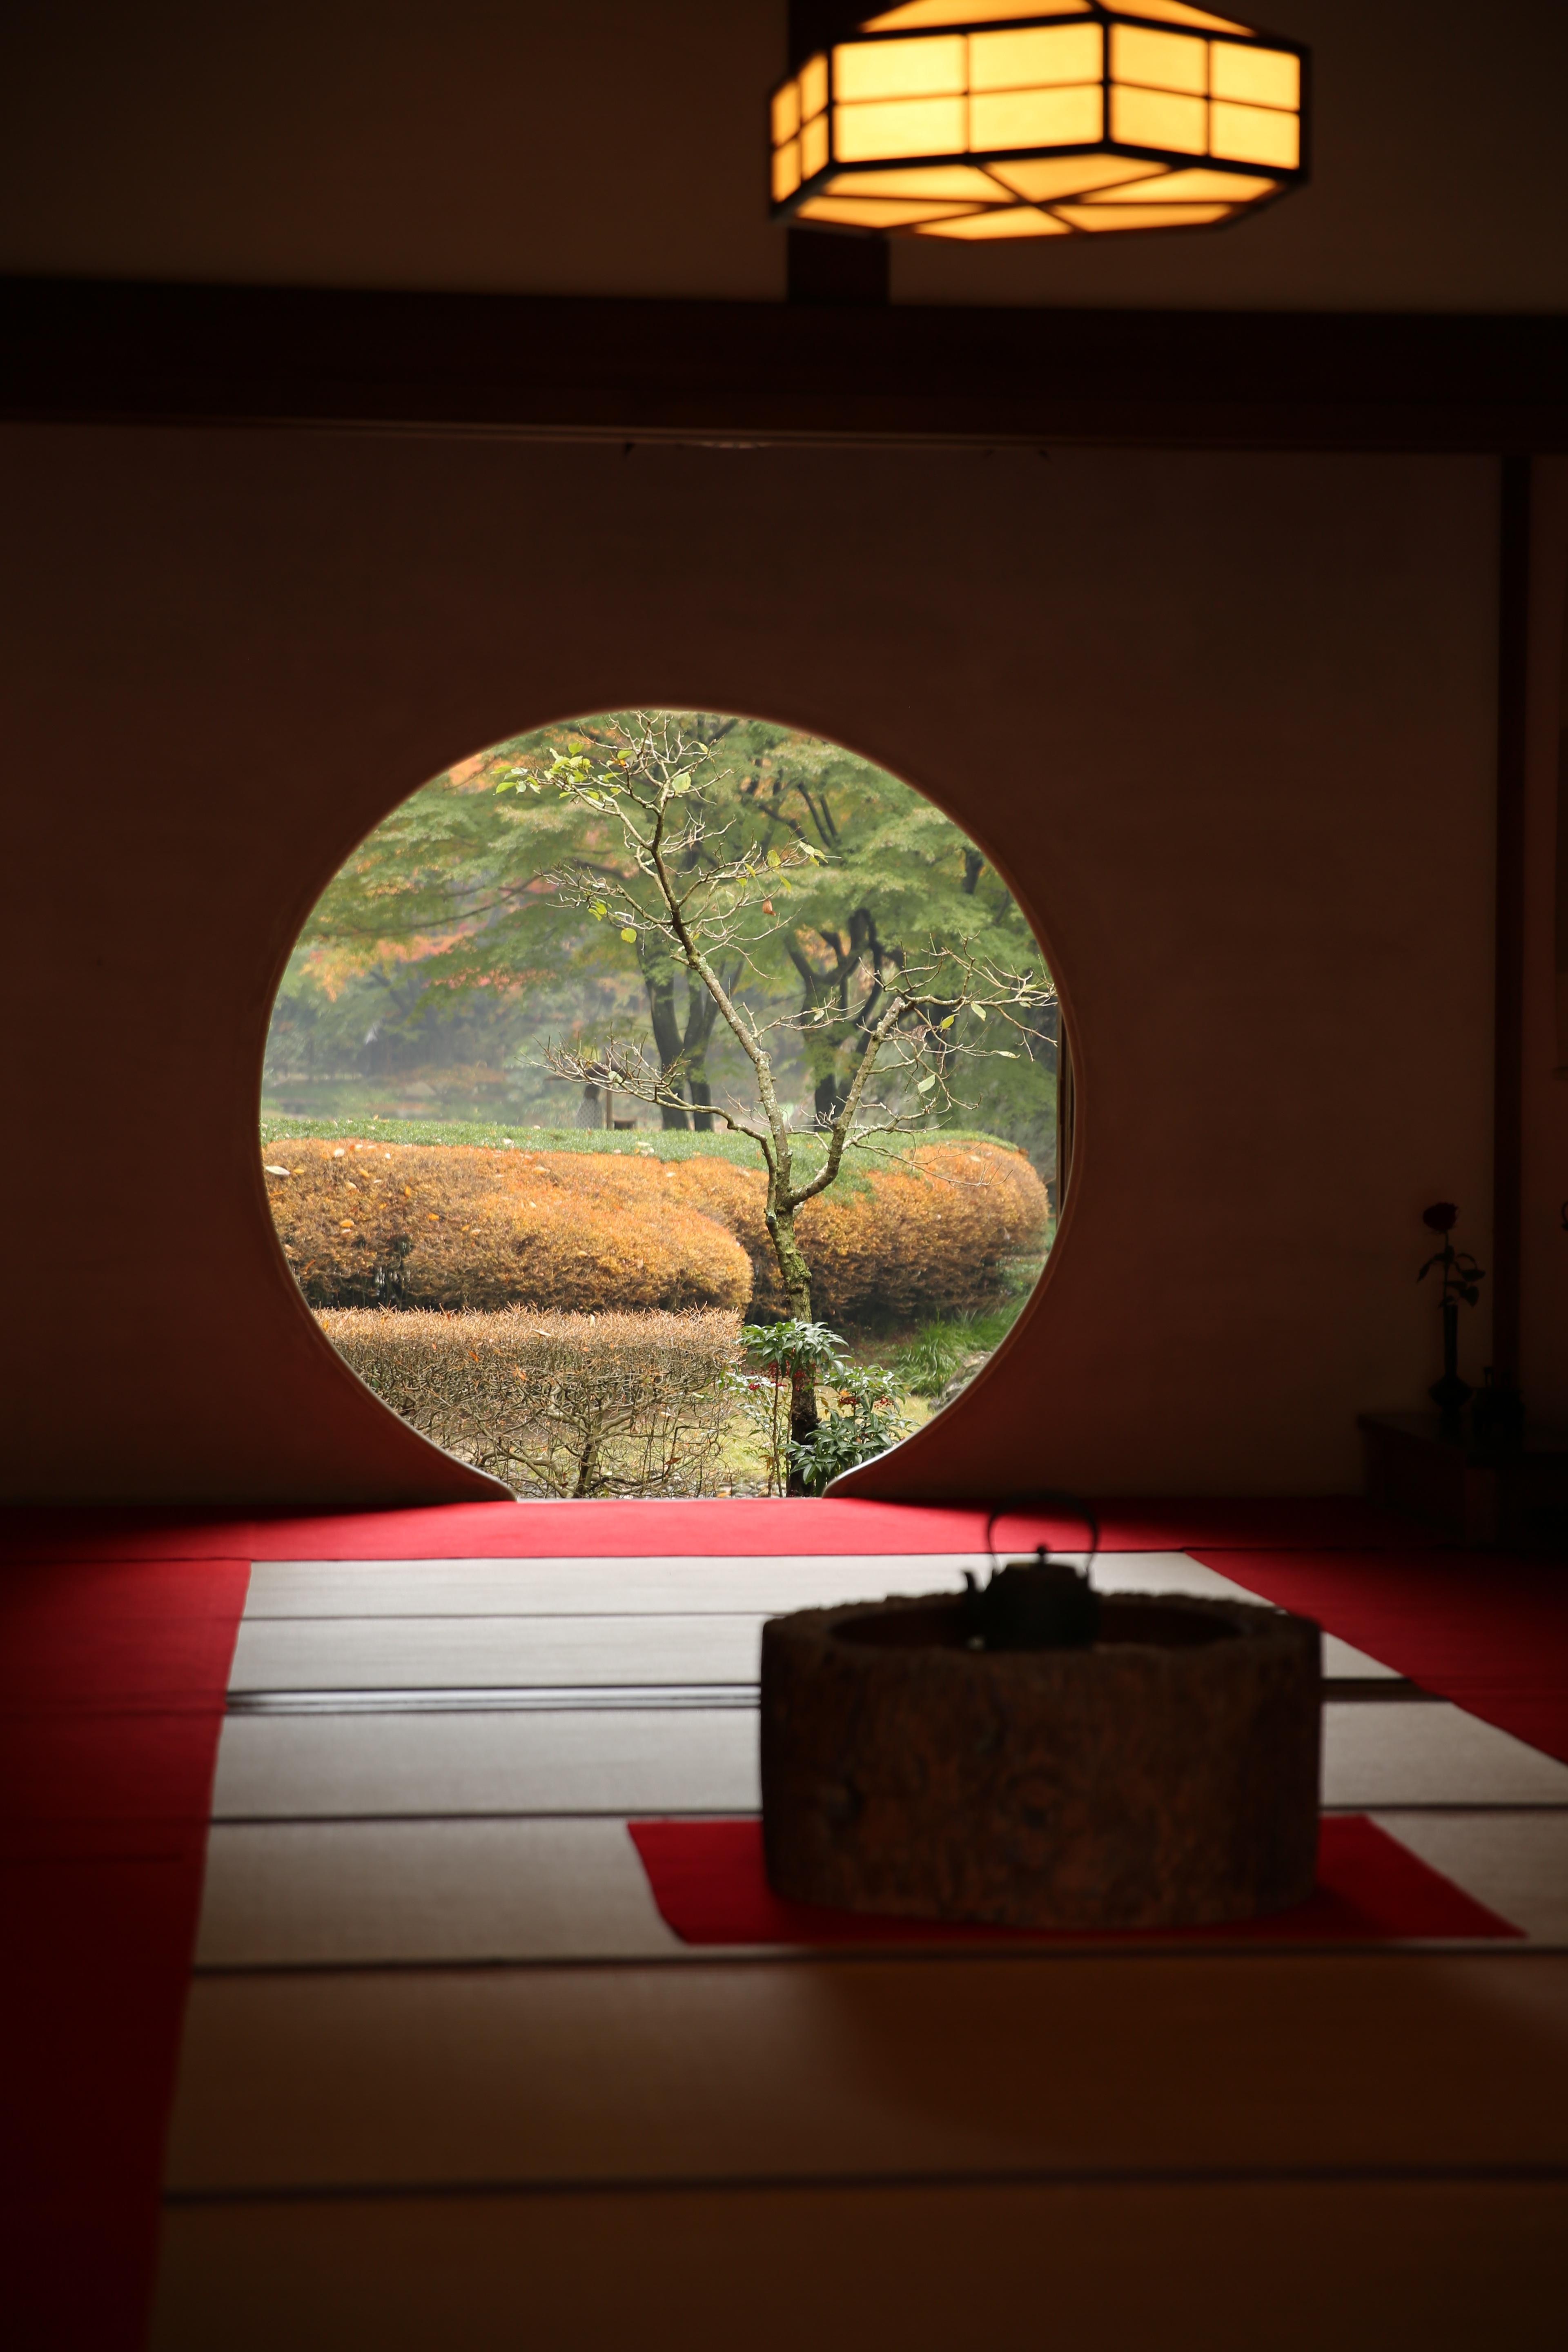
light, wood, window, wall, red, color, lighting, interior design, art, design, tourist attraction, shape, window covering